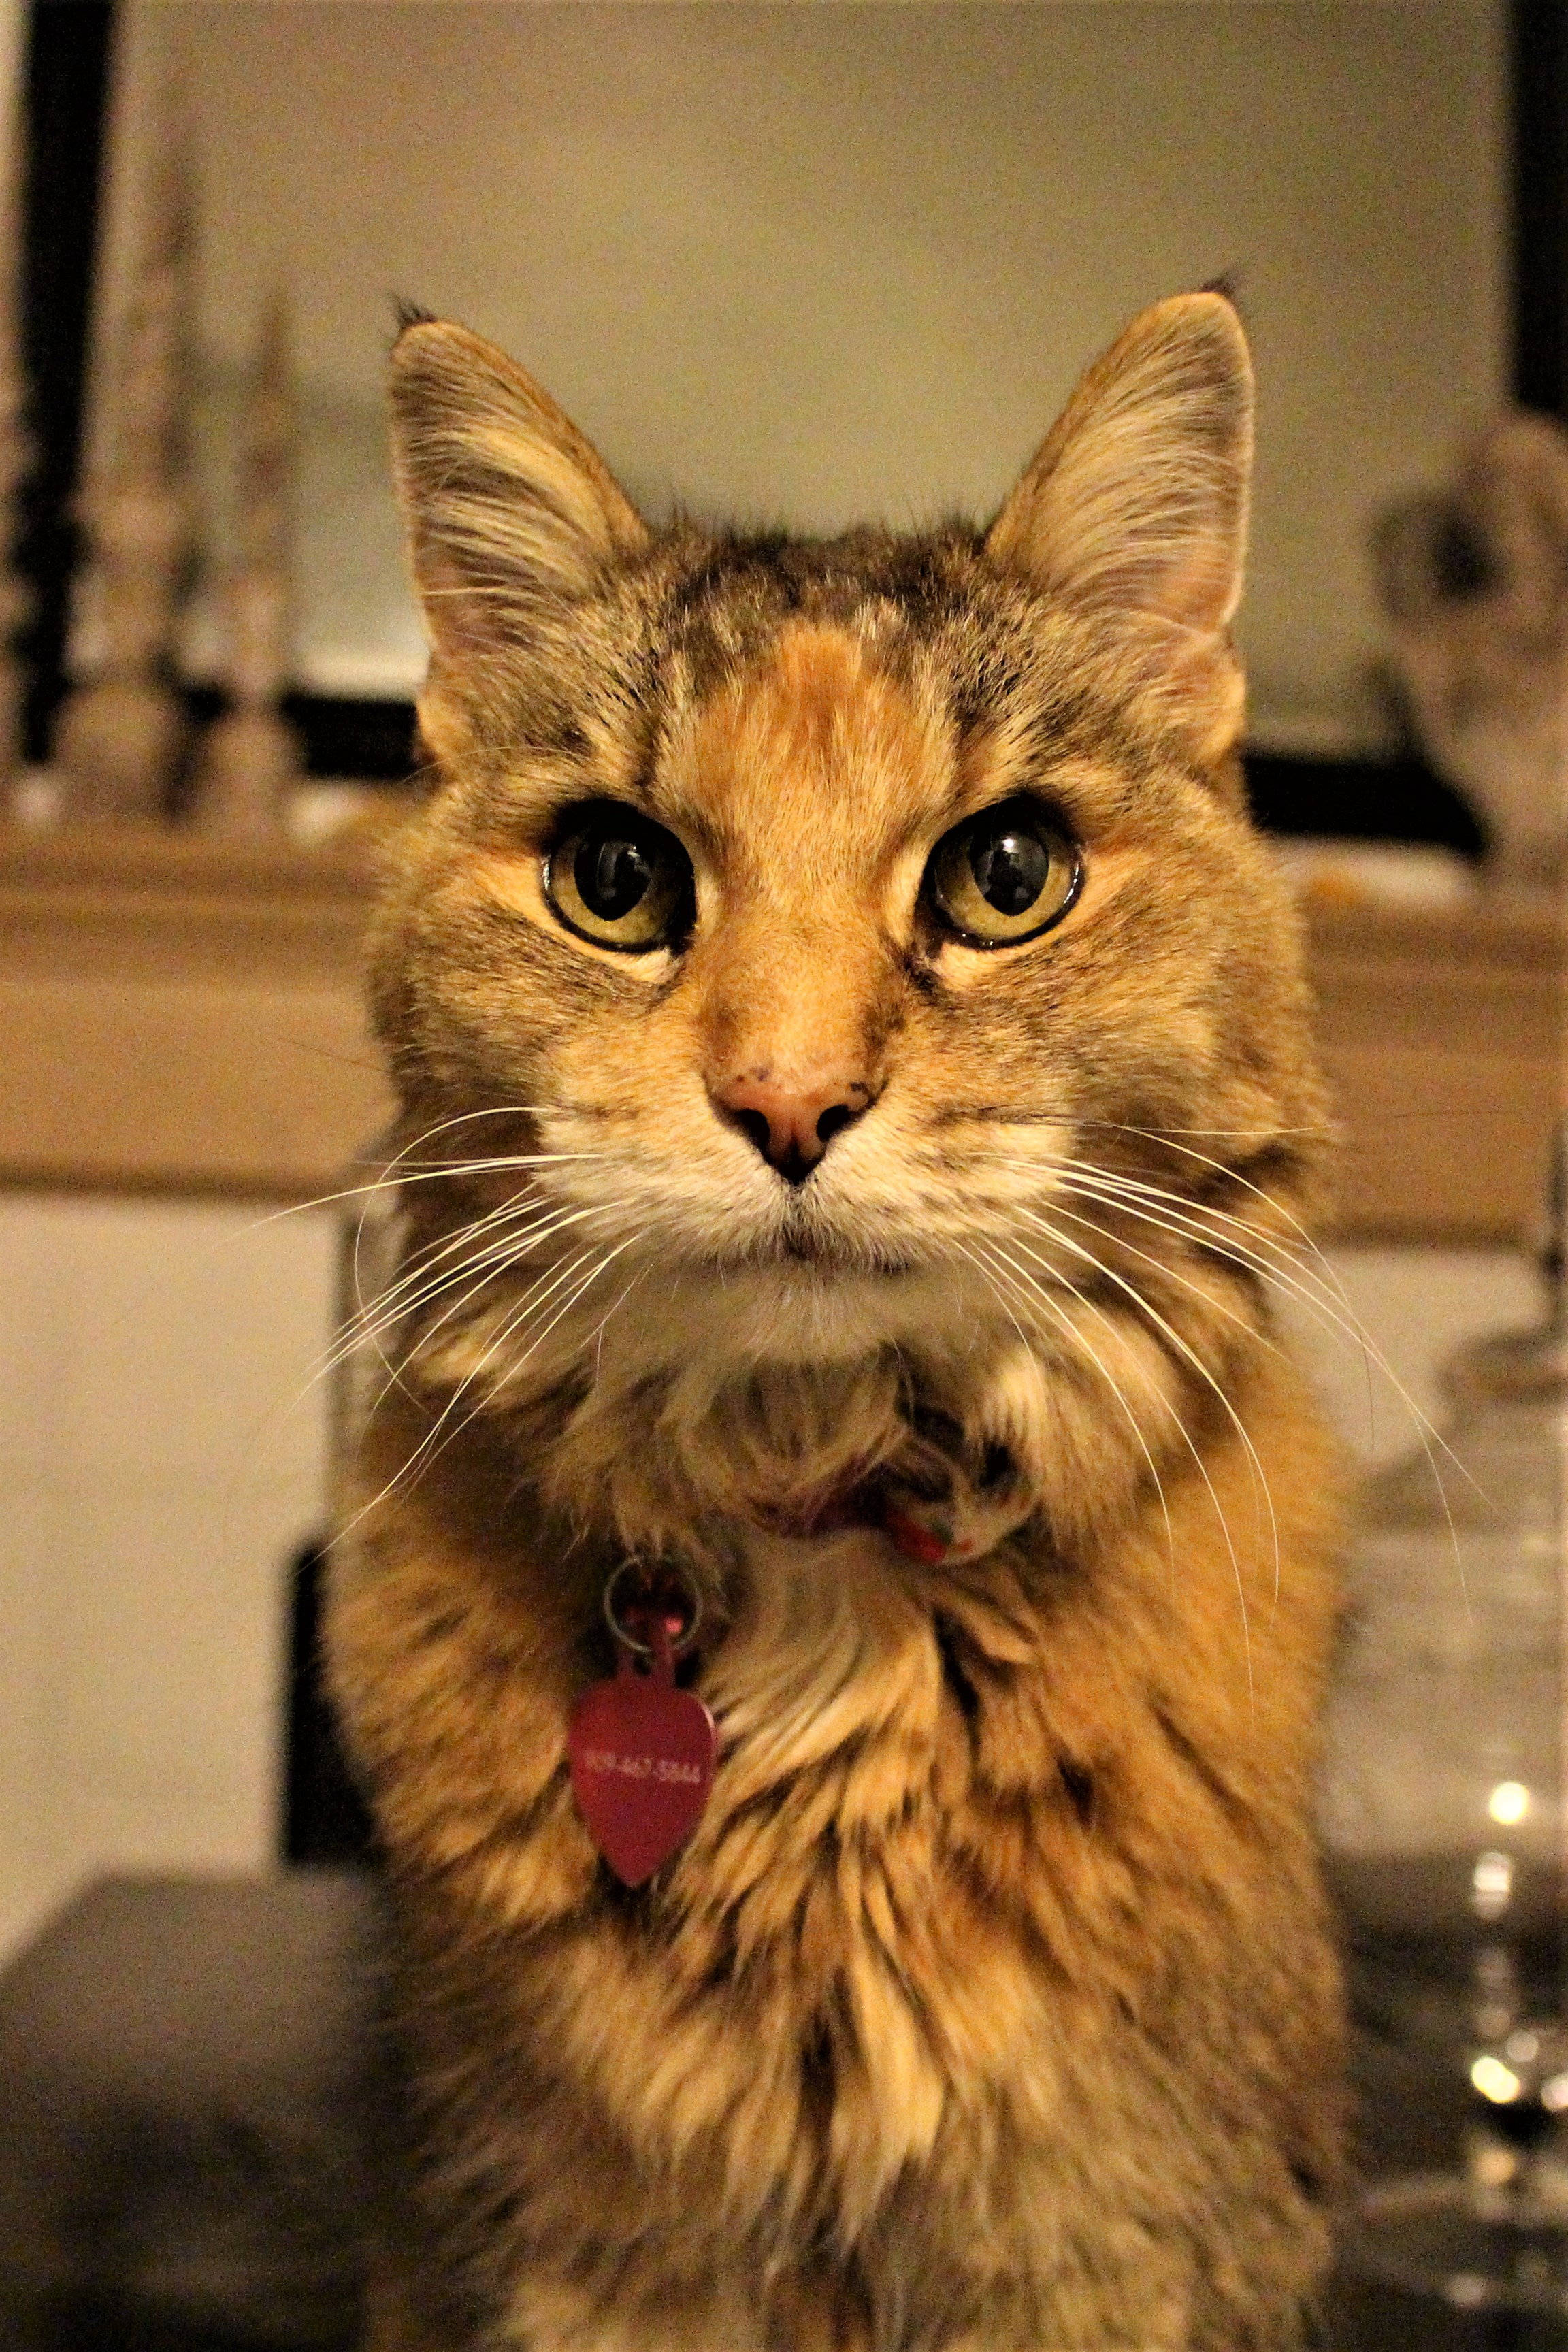
cat, mammal, vertebrate, whiskers, small to medium sized cats, felidae, carnivore, tabby cat, european shorthair, snout, dragon li, pixie bob, wild cat, domestic short haired cat, asian, california spangled, maine coon, american shorthair, toyger, norwegian forest cat, siberian, fur, domestic long haired cat, american bobtail, aegean cat